Claude's syndrome

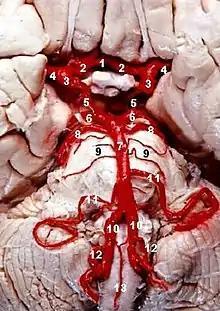
Human brainstem blood supply description. Posterior cerebral artery is #6, and midbrain is behind it.

Claude's syndrome is caused by midbrain infarction as a result of occlusion of a branch of the posterior cerebral artery. This lesion is usually a unilateral infarction of the red nucleus and cerebellar peduncle, affecting several structures in the midbrain including: